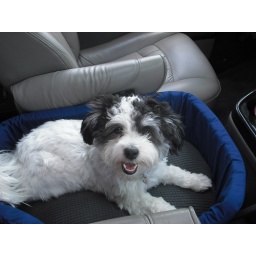
Testing her new bed in the van for our roadtrip...